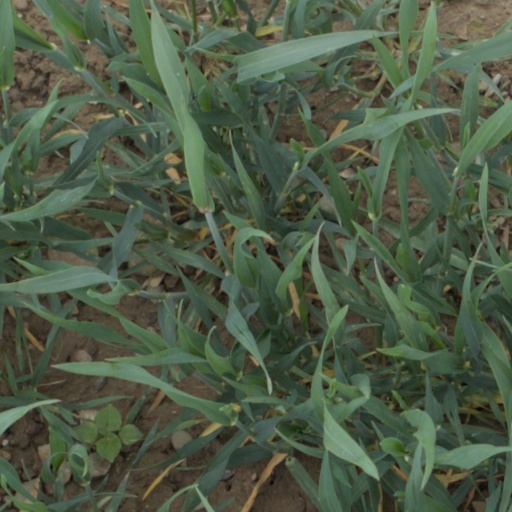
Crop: wheat